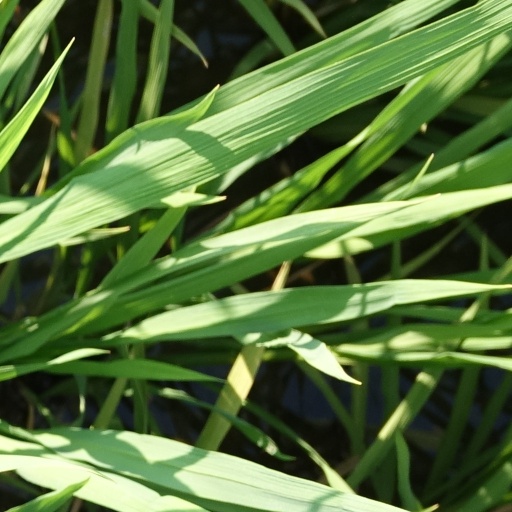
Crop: rice